Tenley Campus

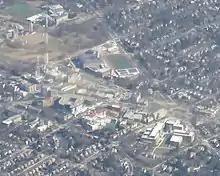
Aerial view of Tenleytown from the southwest, looking towards Fort Reno Park and Wakefield. Tenley Campus is at the bottom right.

Tenley Campus sits atop a knoll, fronting the western edge of Tenley Circle, at the intersection of Nebraska Avenue, Wisconsin Avenue, and Yuma Street NW in Northwest Washington, D.C.'s Tenleytown neighborhood. The eight-acre Tenley Campus is bounded by Yuma Street NW to the north; Warren Street NW to the south; Nebraska Avenue NW and Tenley Circle NW to the east; and 42nd Street NW to the west.